Friedrich Ludwig, Prince of Hohenlohe-Ingelfingen

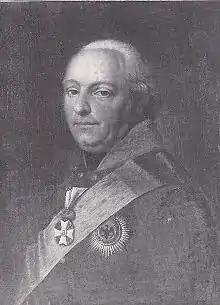
Frederick Louis, Prince of Hohenlohe-Ingelfingen

Frederick Louis, Prince of Hohenlohe-Ingelfingen (31 January 1746 – 15 February 1818) was a Prussian general.